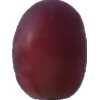
Label: pink_grape